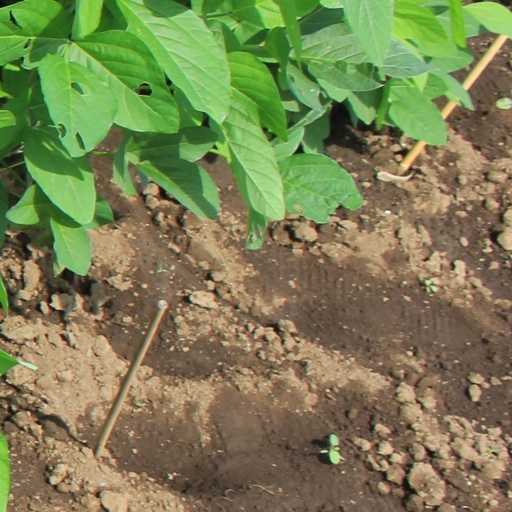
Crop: soybean